Essen

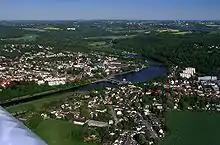
Borough of Kettwig, annexed in 1975. Despite its industrial history, Essen is generally regarded as one of Germany's greenest cities.

Four "Autobahnen" touch Essen territory, most importantly the A 40, known as, which runs directly through the city, dividing it roughly in half. In a west-eastern direction, the A 40 connects the Dutch city of Venlo with Dortmund, running through the whole Ruhr area. It is one of the arterial roads of the Ruhr area (carrying over 140,000 vehicles per day) and suffers from heavy congestion during rush hours, which is why many people in the area nicknamed it. A tunnel was built in the 1970s, when the then-Bundesstraße was upgraded to motorway standards, so that the A 40 is hidden from public view in the inner-city district near the main railway station.